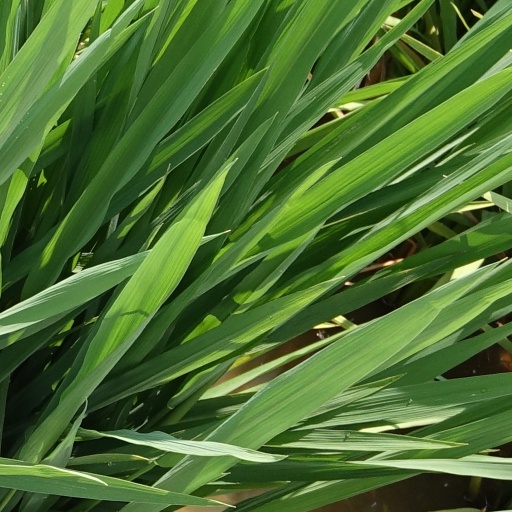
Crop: rice